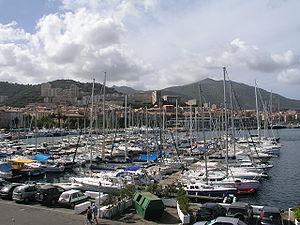
La Corse est une île située en mer Méditerranée et une collectivité territoriale unique française.